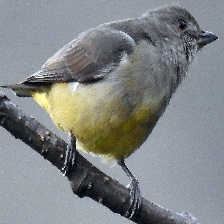
Species: YELLOW BELLIED FLOWERPECKER
Scientific name: DICAEUM MELANOXANTHUM